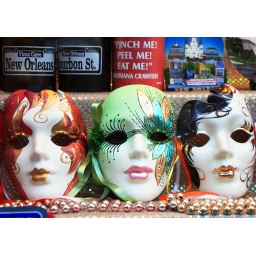
I found this colorful scene in a window near Bourbon Street in the French Quarter, New Orleans, Louisiana.